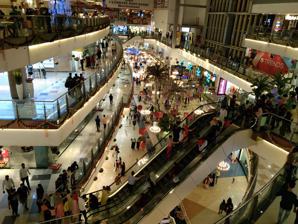
Building: Z Square Mall, Kanpur
Country: India
Year built: 2010
Shopping mall in MG Marg, Kanpur Z-Square Mall Z Square Mall interior Location 16/113, MG Marg, Kanpur Coordinates 26°28′24″N 80°21′10″E / 26.473239°N 80.352802°E / 26.473239; 80.352802 Opening date 2010 Owner ZAZ Group Architect Hafeez Contractor No. of stores and services 150+ Total retail floor area 900,000 square feet (84,000 m 2 ) No. of floors 5 Website zsquaremall .com Z Square Mall is a shopping mall cum entertainment complex in the Indian city of Kanpur . The mall is spread on an area of five acres in the middle of Kanpur city with 900,000 sqft. of built-up area and the presence of more than 150 National & International brands. The mall is ranked as seventh largest mall in India by hellotravel, a reputed travel agency. It is ranked sixth largest in India by tripoto and traveljee. The mall is owned by reputed Zaz Tanners Group which has its leather industries in Jajmau , Kanpur and Unnao . Location The Mall is located in the city's most expensive area named as The Mall or Mall Road at Bada Chauraha Crossing. Its close proximity to Kanpur Central railway station and Naveen Market makes it the busiest retail destination in Kanpur. It is located at a distance of 17 kilometres from Chakeri Airport . References